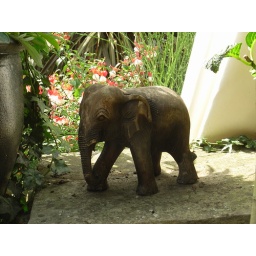
This cute little fellow adorns the steps up to the monks house at the Buddhapadipa Temple in Wimbledon.